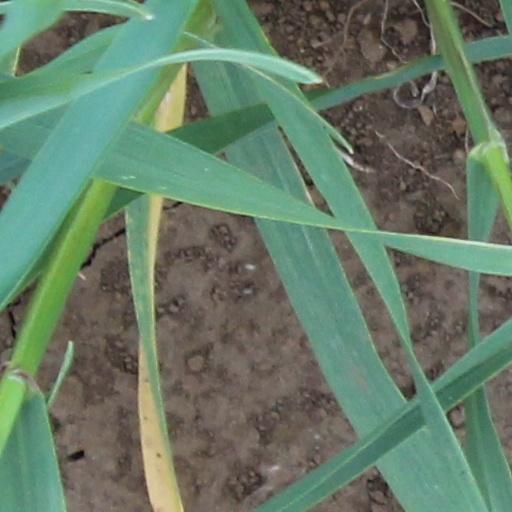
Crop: wheat